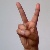
The image shows a hand gesture representing the letter 'V' in Indian Sign Language.